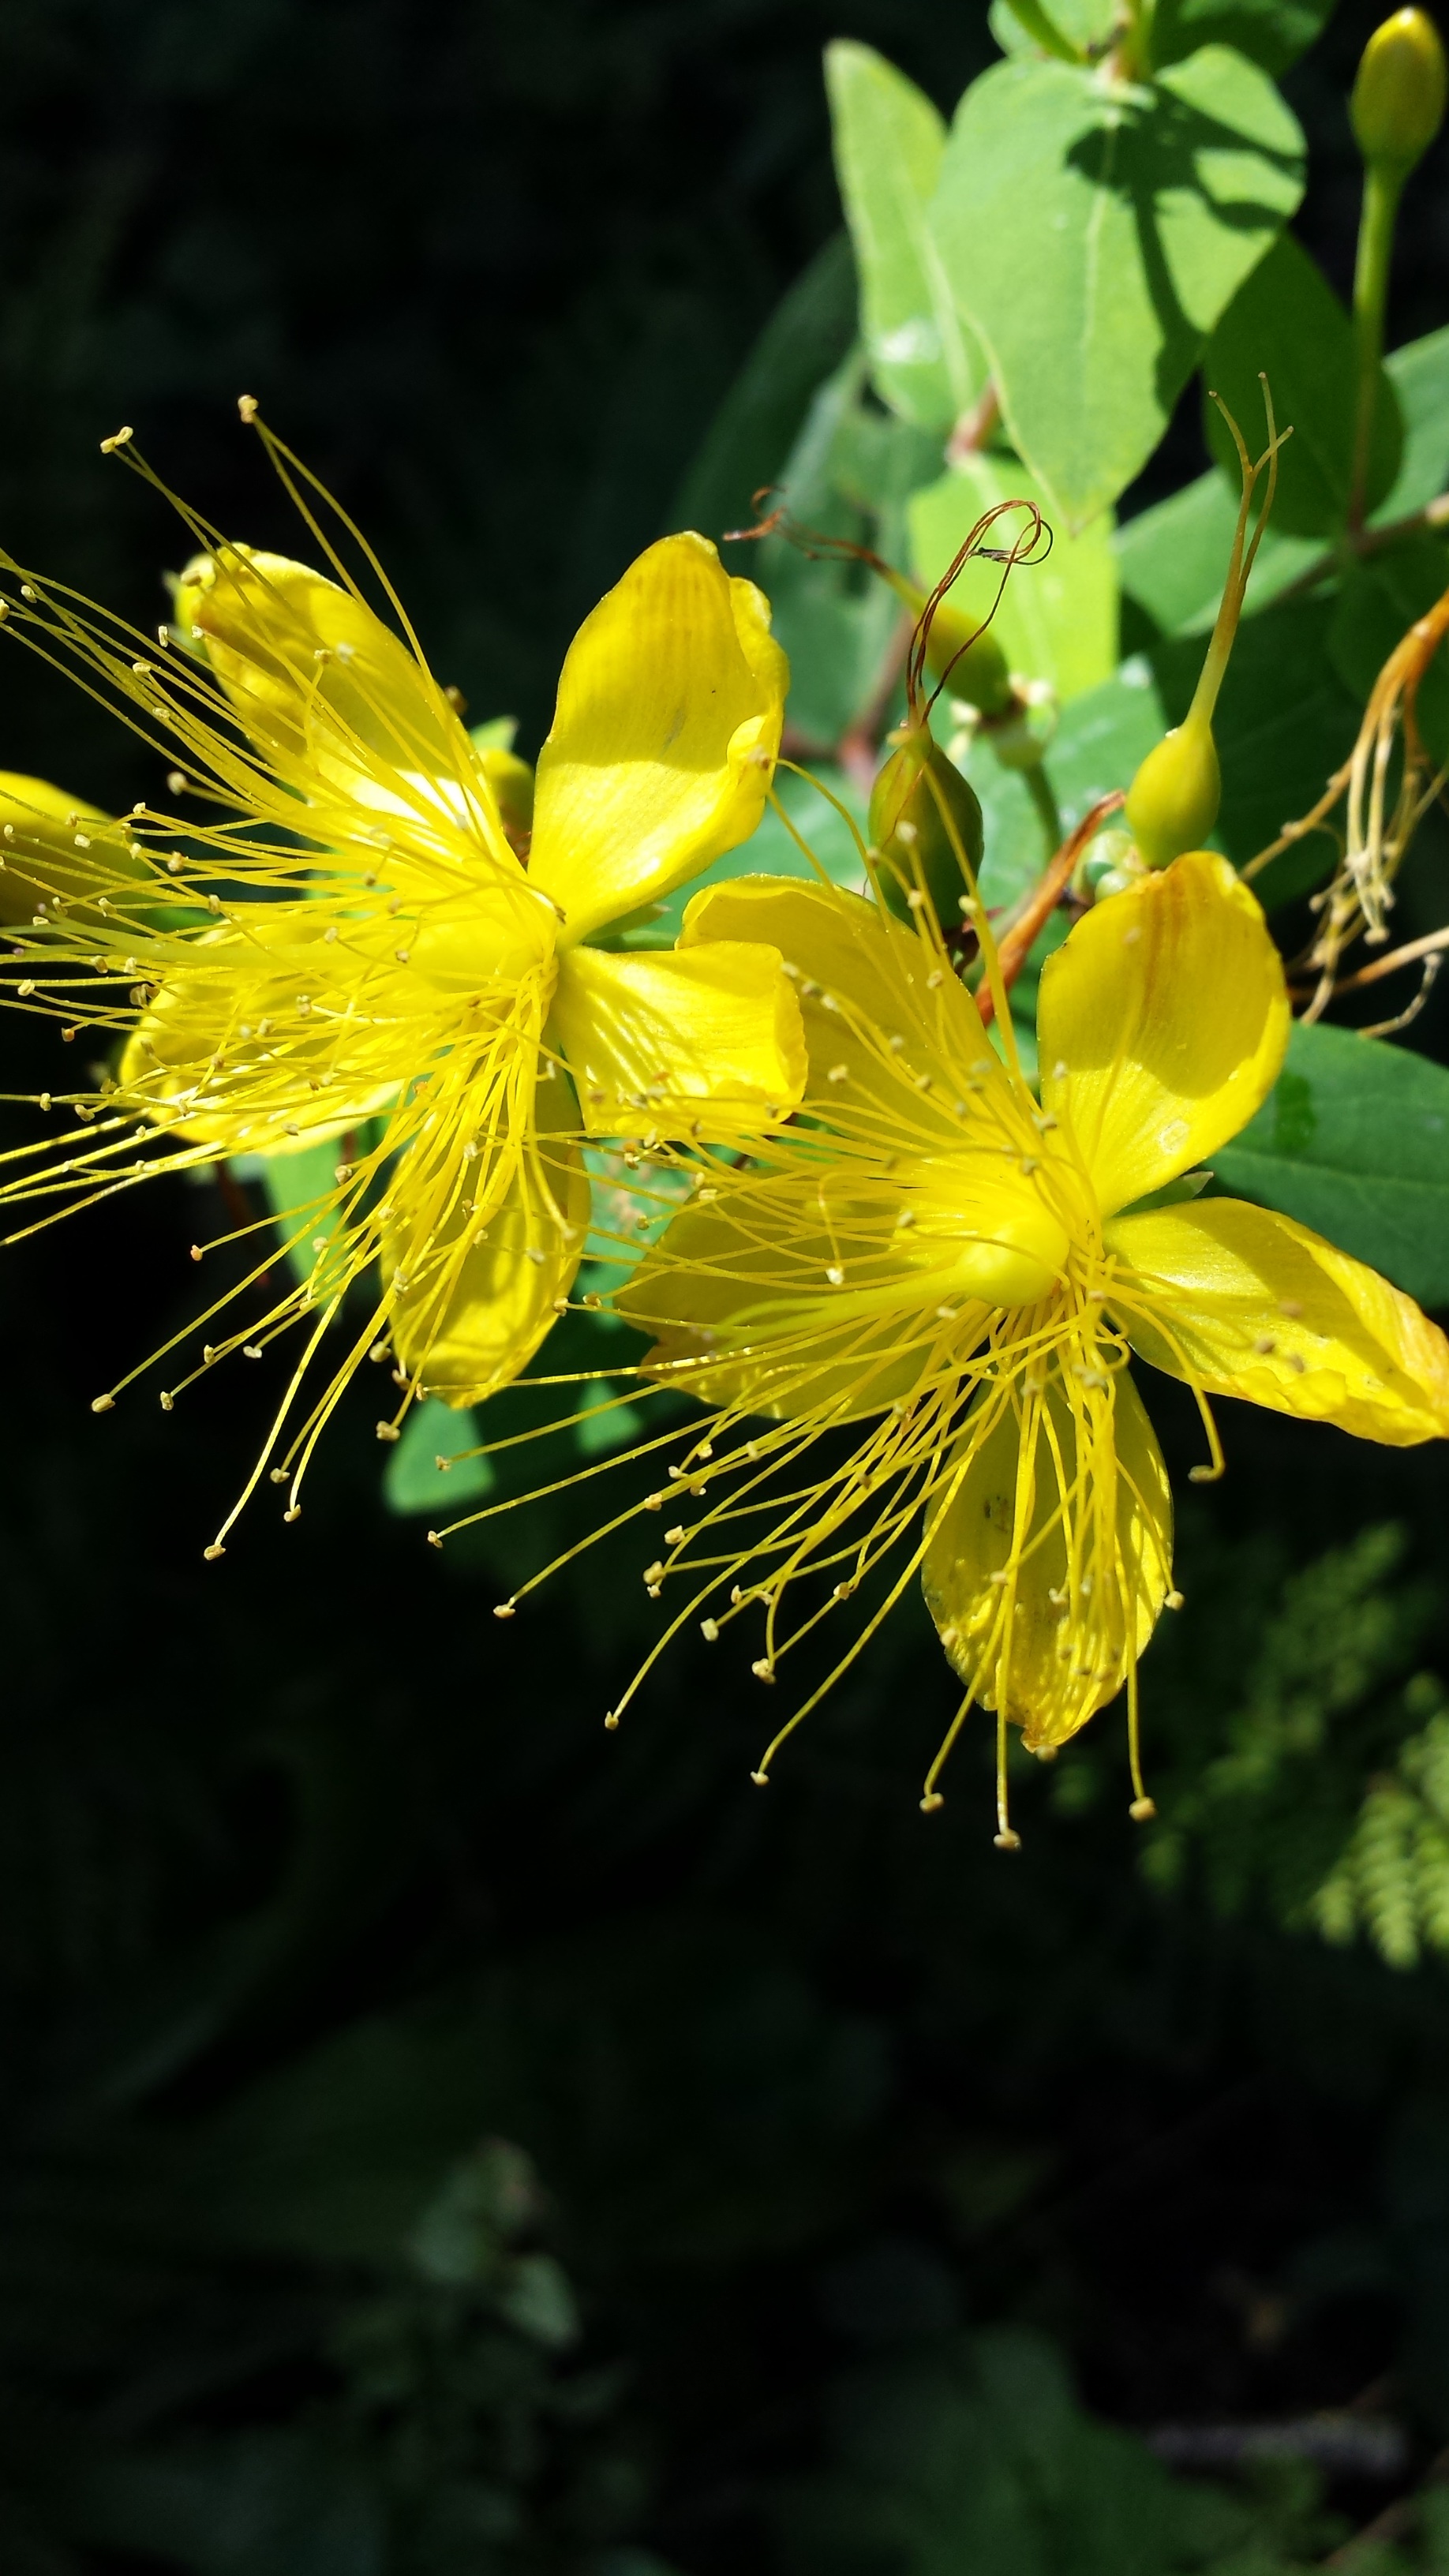
tree, nature, blossom, plant, photography, sunlight, leaf, flower, petal, summer, green, produce, autumn, botany, yellow, flora, wildflower, flowers, close up, shrub, macro photography, flowering plant, hypericum perforatum, hypericaceae, plant stem, land plant, saint john's wort plant